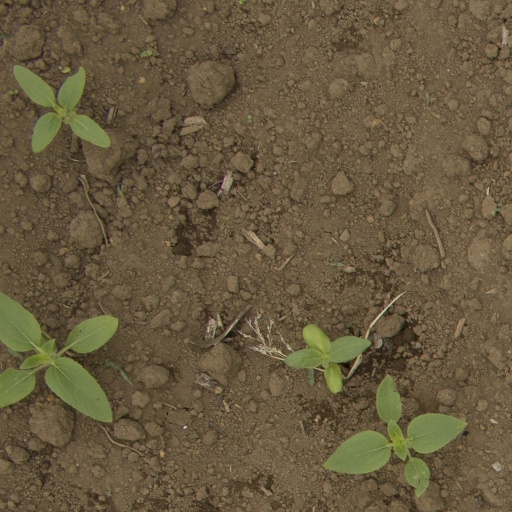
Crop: Jerusalem artichoke